Netto (Denmark)

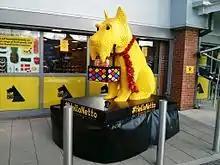
A Lego Netto Dog outside the Ormskirk branch.

Netto began operating in the UK in Leeds on 13 December 1990, with the company's UK headquarters located in the town of South Elmsall, West Yorkshire. Netto primarily expanded in central England, before moving into London.